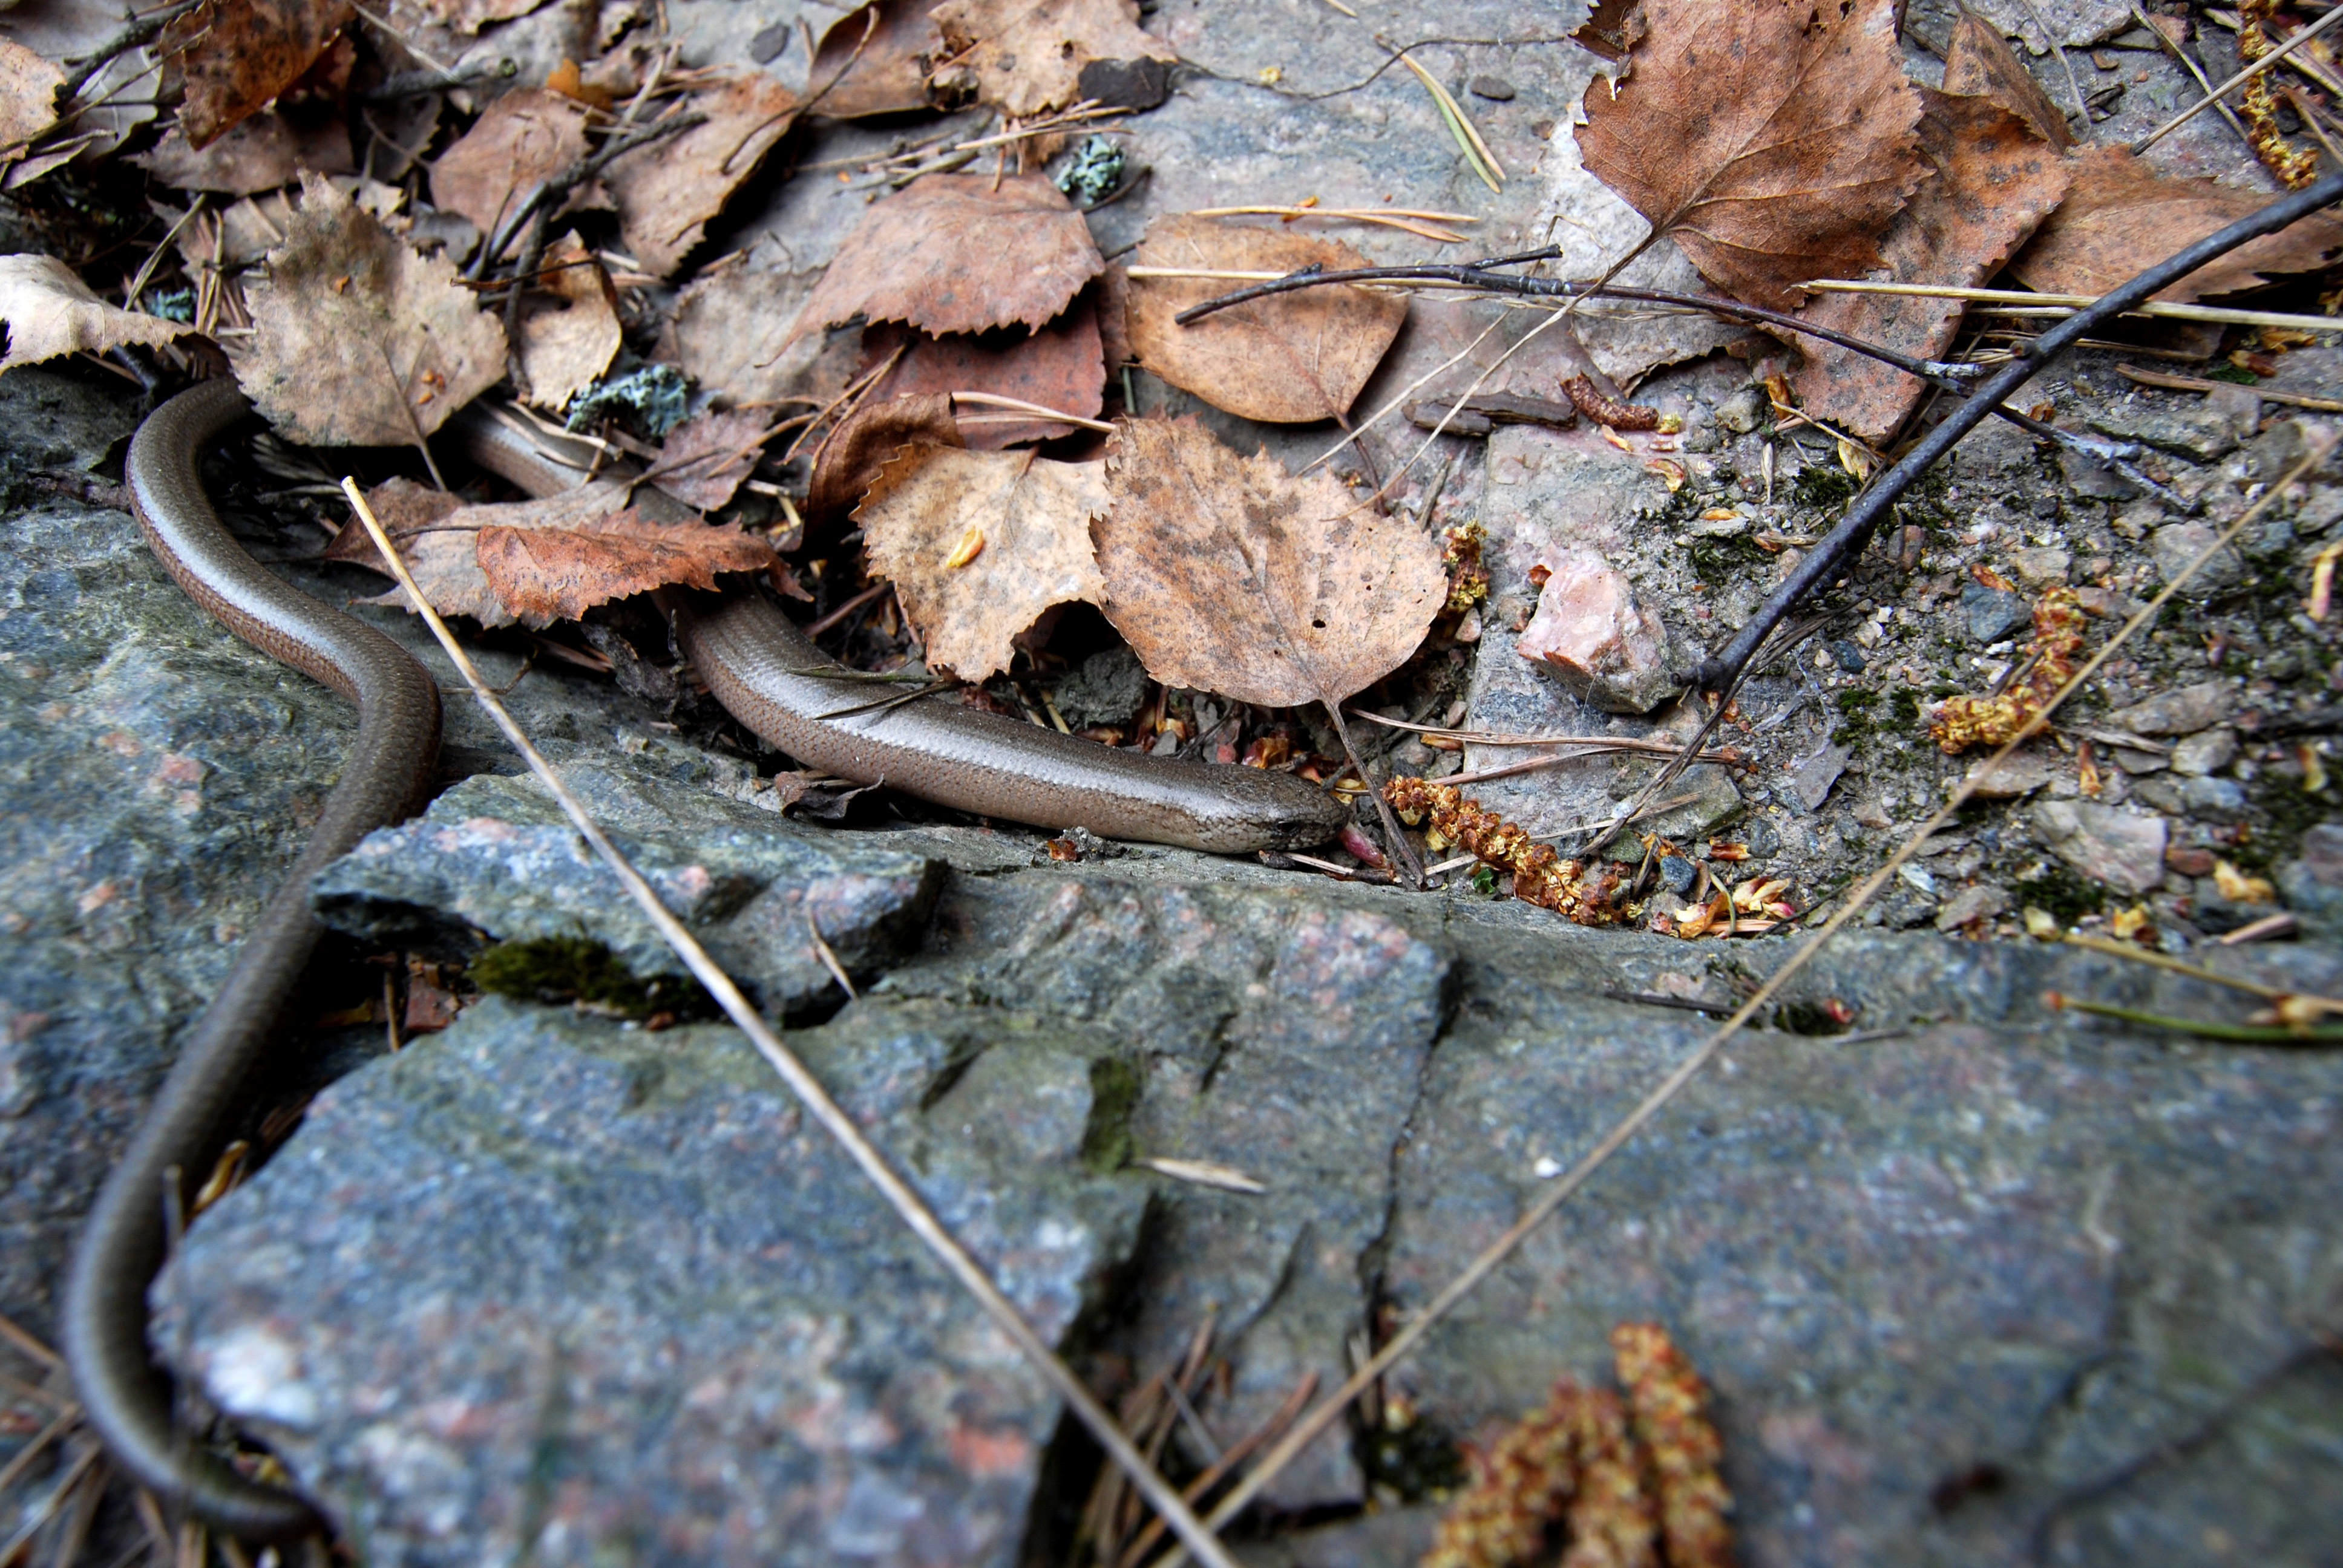
tree, nature, wood, leaf, trunk, wildlife, autumn, season, fauna, lizard, fungus, animals, snake, slow worm, brazen